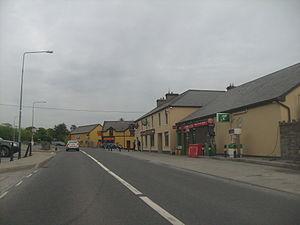
Inagh est un village et une paroisse civile dans le comté de Clare, en Irlande. Il est situé à 14 kilomètres à l'ouest d'Ennis sur la rivière Inagh. Il contient les bourgs d'Inagh et de Cloonanaha.